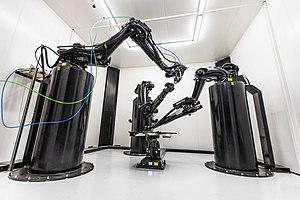
Relativity Space est une société aérospatiale américaine basé à Los Angeles, en Californie. Elle a été fondée en 2015 par Tim Ellis et Jordan Noone. Relativity développe ses propres lanceurs et moteurs-fusée pour ses services de lancements orbitaux commerciaux.
L'impression 3D ou fabrication additive regroupe les procédés de fabrication de pièces en volume par ajout ou agglomération de matière, par empilement de couches successives. L'impression 3D permet de réaliser un objet réel : un concepteur dessine l'objet 3D grâce à un outil de conception assistée par ordinateur. Le fichier 3D obtenu est traité par un logiciel spécifique qui organise le découpage en tranches des différentes couches nécessaires à la réalisation de la pièce. Le découpage est envoyé à l'imprimante 3D qui dépose ou solidifie la matière couche par couche jusqu'à obtenir la pièce finale. Le principe reste proche de celui d'une imprimante 2D classique à cette grande différence près : c'est l'empilement des couches qui crée le volume.
Un bras manipulateur est le bras d'un robot généralement programmable, avec des fonctions similaires à un bras humain. Les liens de ce manipulateur sont reliés par des axes permettant, soit de mouvement de rotation et/ou de translation de déplacement.